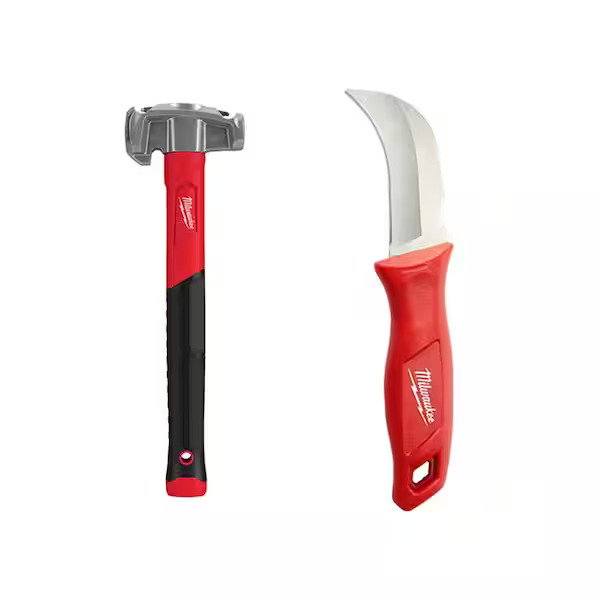
Adjective: sharper
Antonym: blunter